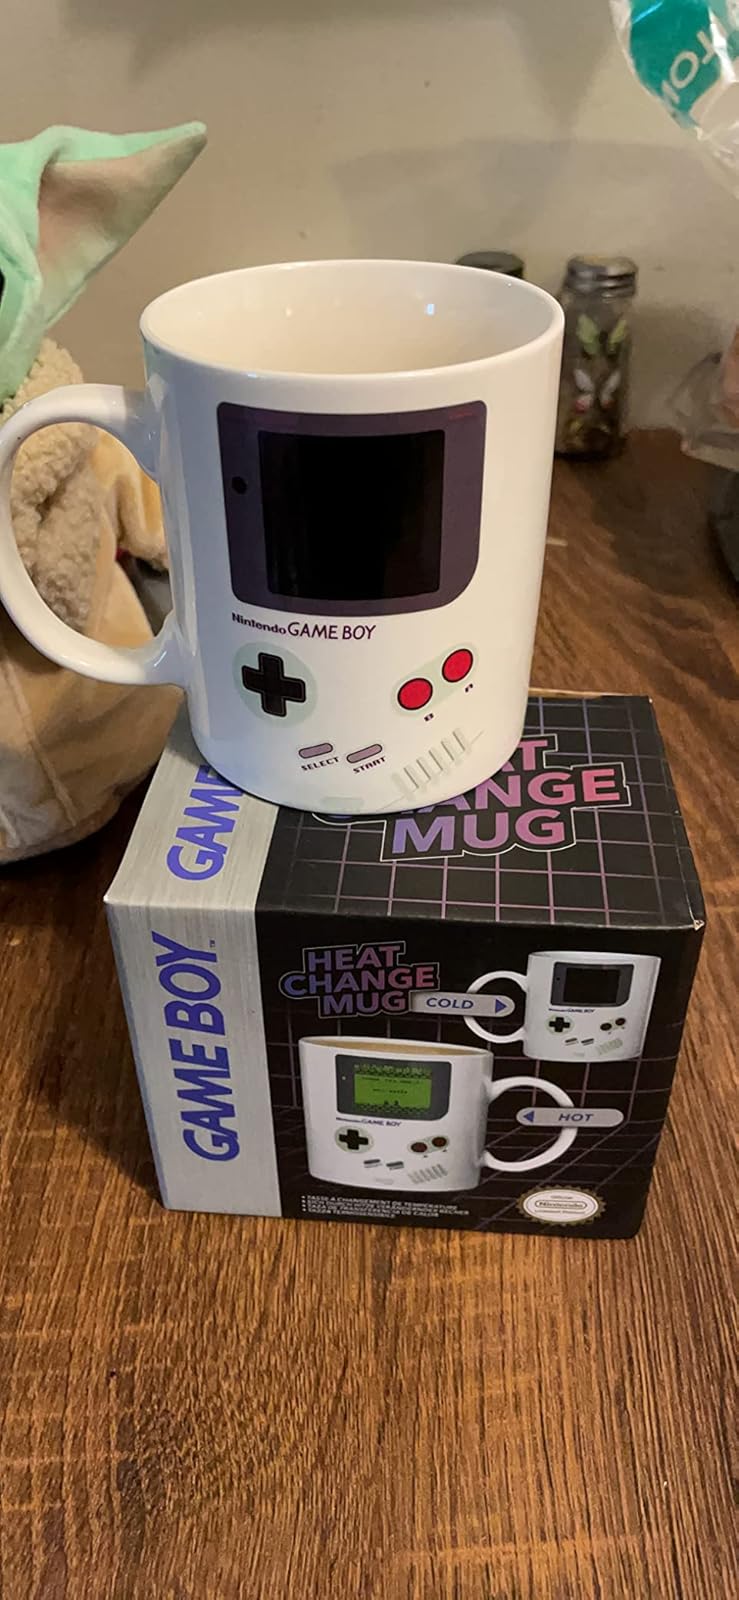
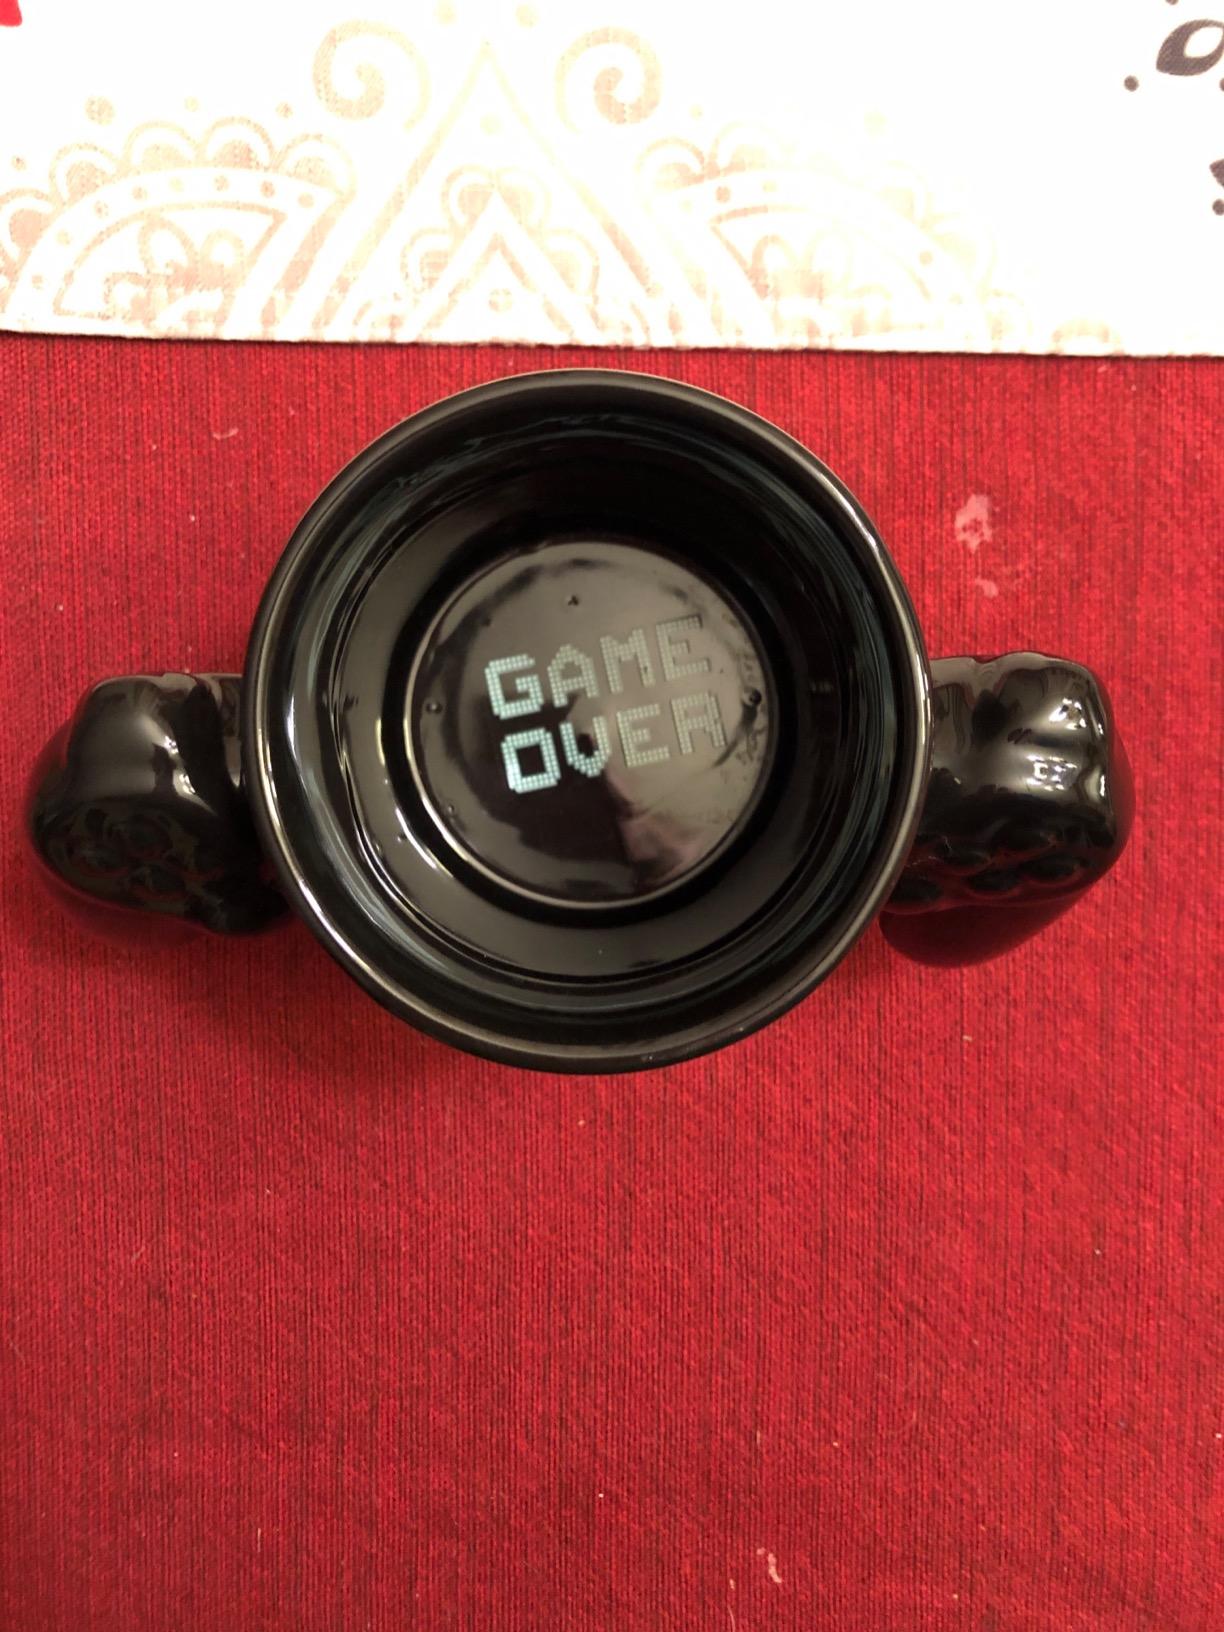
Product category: items_mug
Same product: no